Officer Candidates School (United States Marine Corps)

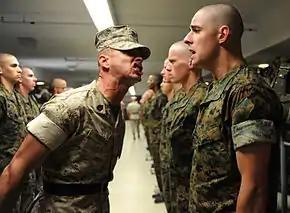
A Gunnery Sergeant Drill Instructor corrects an officer candidate

OCS screens potential officers using a program designed to test and assess the candidates by using the three graded categories of Academics, Leadership, and Physical Fitness. This includes evaluated events such as the leadership reaction course (LRC) and small unit leader evaluation (SULE). The Period of Instruction (POI) is divided into must pass events, such as hikes and the Endurance Course, and purely graded events that factor into one of the three graded categories, such as LRC and SULE. Candidates must maintain a minimum of 80% in Academics, Leadership, and Physical Fitness to graduate, as well as passing all the mandatory pass/fail events such as the Endurance Course. Events that must be passed for graduation are also given percentage grades that factor into one of the three graded categories.